Marmaduke Roydon

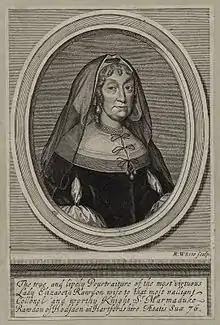
Elizabeth Roydon – engraving by Robert White

In 1611, while a clothworker in All Hallows, Barking, he married Elizabeth, daughter of Thomas Thorowgood of Hoddesdon, Hertfordshire. Their son Thomas fought as a colonel in the Royalist army, and after the battle of Marston Moor went into exile in the Canaries. His nephew, the younger Marmaduke Rawdon, lived in his house for some years from 1626. The poet Martha Moulsworth was Elizabeth's stepmother. Her "Memorandum of Martha Moulsworth Widdowe" (1632) is believed to have passed in manuscript to Roydon and then his nephew.